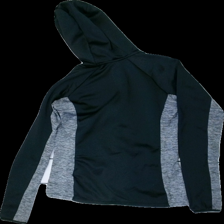
View: back
Type: Training top
Category: Ladies
Brand: H&M
Colors: Grey, Black
Material: 100% polyester
Pattern: Geometric print
Cut: Regular
Size: S
Season: All
Stains: Minor
Price range: 50-100
Recommended usage: Export